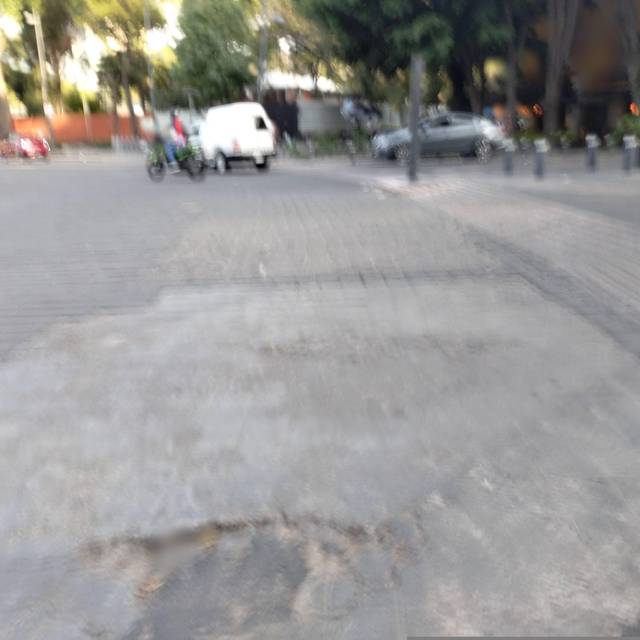
Region: Mexico
Coordinates: 19.42, -99.167